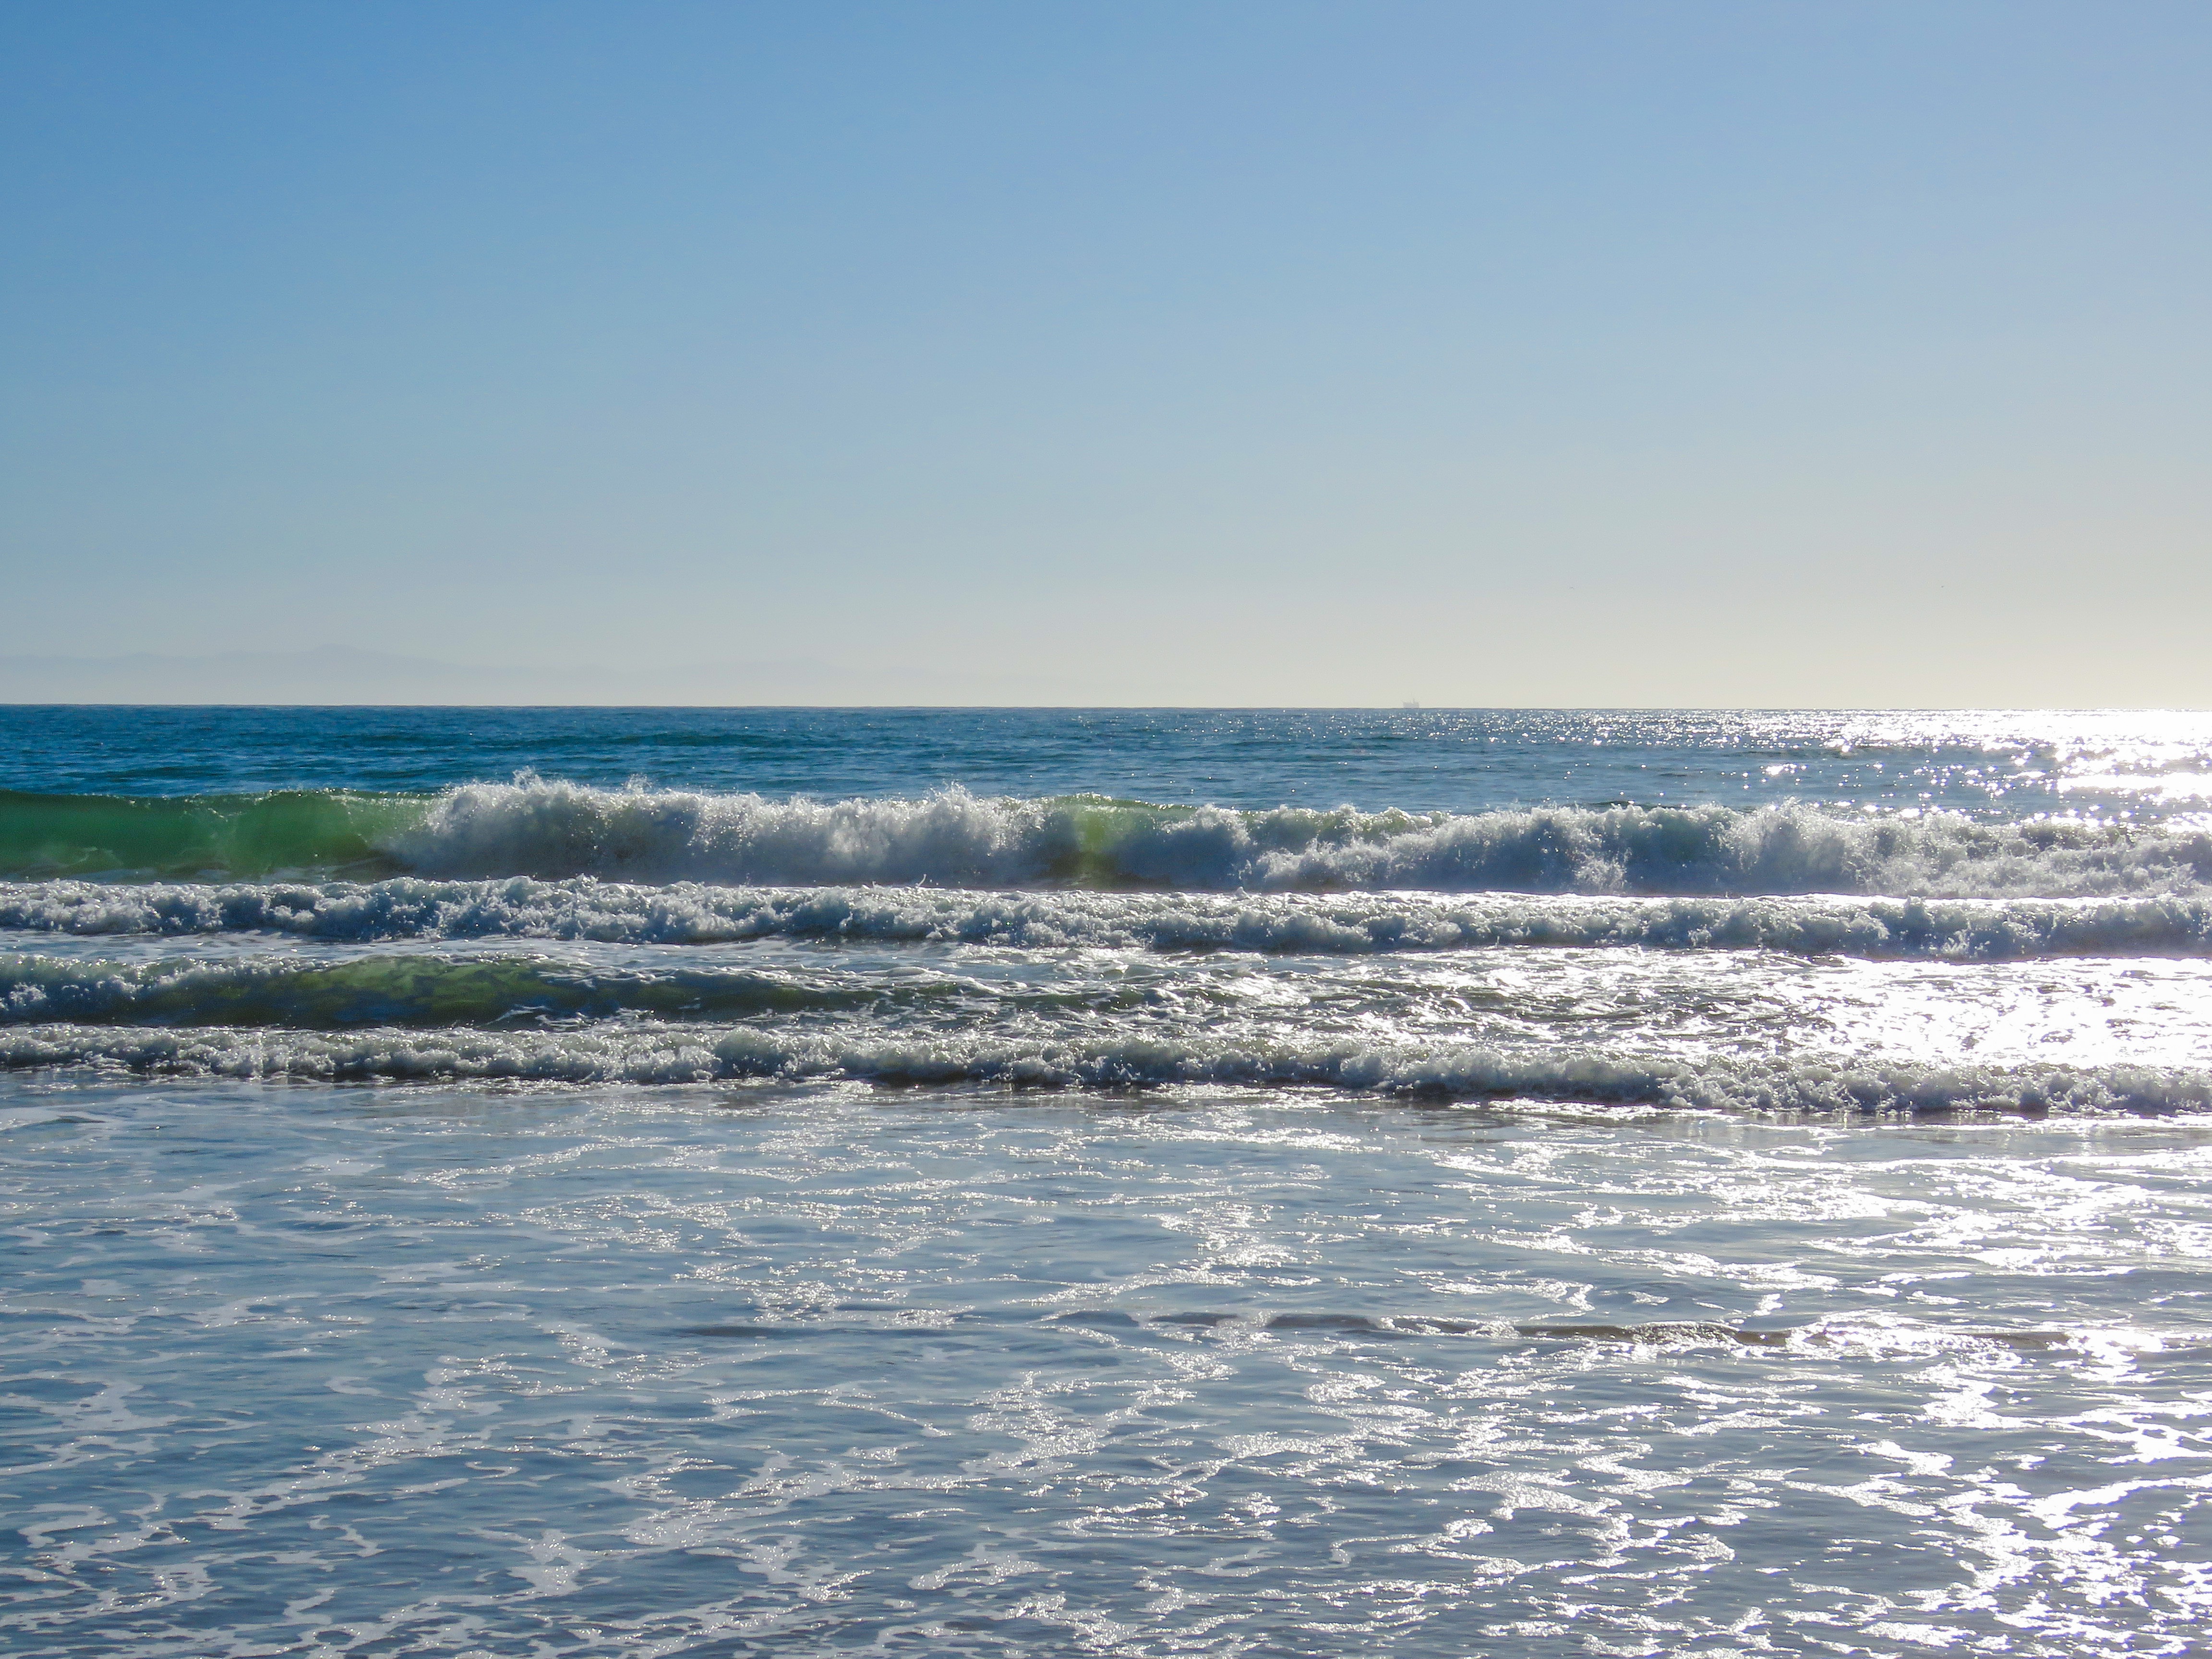
beach, sea, coast, ocean, horizon, shore, wave, tide, california, body of water, waves, pacific ocean, arctic ocean, wind wave